City of Lancaster

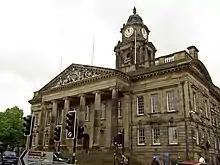
Town Hall, Dalton Square, Lancaster

Lancaster City Council provides district-level services. County-level services are provided by Lancashire County Council. Much of the district is covered by civil parishes, which form a third tier of local government.